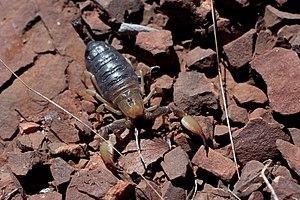
Opistophthalmus carinatus est une espèce de scorpions de la famille des Scorpionidae.